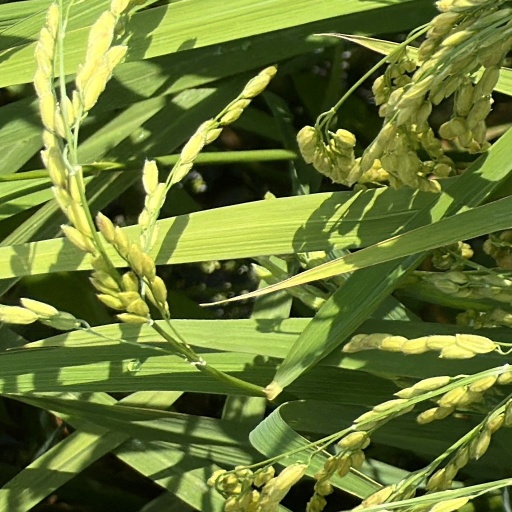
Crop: rice